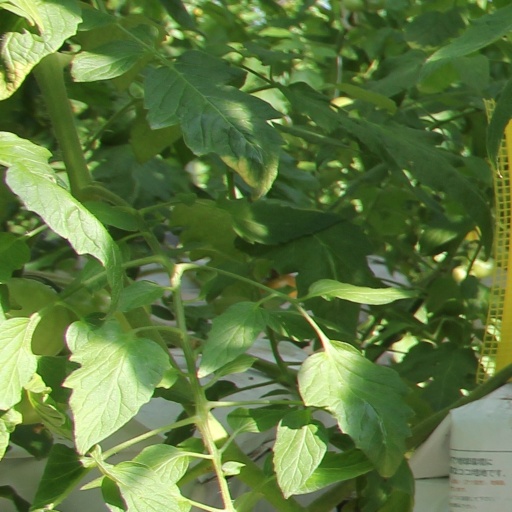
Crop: tomato